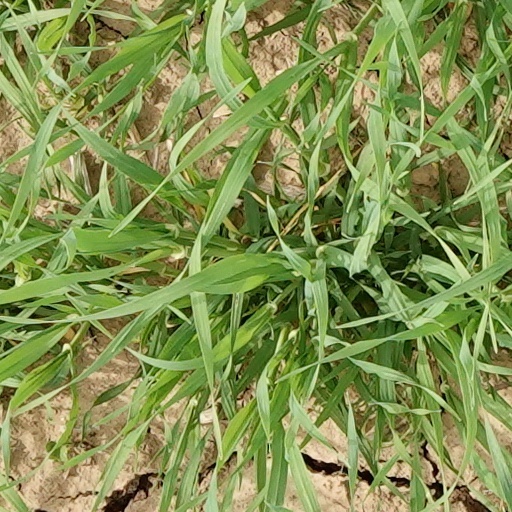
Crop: wheat